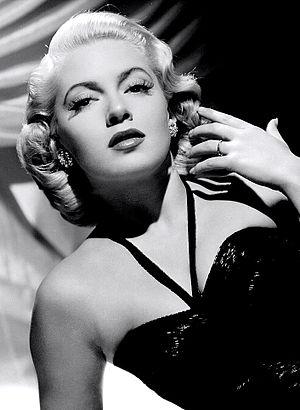
L'Amour travesti est un film américain de Wesley Ruggles, sorti en 1943.